Second Battle of Szolnok

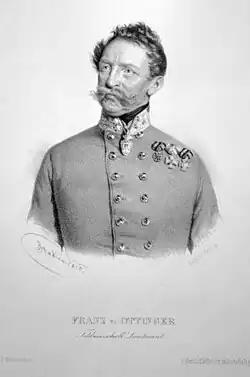
Franz von Ottinger

Damjanich at Cibakháza ordered to prepare for the march on 4 March at 4 p.m., and his troops began the crossing to the right bank's bridgehead that evening, half an hour after the last patrol of the imperials had left the area. After this was completed, the division - this time in a single column - marched along the right bank of the Tisza towards Szolnok; the Polish Uhlans formed the vanguard. To defend the bridgehead, Mesterházy's volunteer and national guard troops were left behind with the Hajdú half-battery. The column advanced in silence at night, without once encountering the Imperial outposts, to Várkony, where it camped and rested, and waited for the Knezić Brigade, which crossed the Tisza at Várkony and Vezseny on ferries and boats. After their arrival, the strength of the reinforced 8th Division increased to about 9,000 men and 26 guns. At the end of the rest, the column continued northwards, and a company of the 2nd Hussar Regiment (probably the 1st Colonel) company was detached to damage the railway again between Szolnok and Abony. However, this operation failed. After a while the commander of the unit, Captain Count Alexander Wartensleben, left the company behind, claiming that he want to reconnoiter, led a patrol of 8 hussars towards Abony, where he left his men and went to the Austrian outposts and surrendered. Therefore, the company returned, without finishing its mission, to the column which approached the town of Szolnok in the foggy dawn around 6 a.m., an hour and a half later than the previously agreed attack time (half past 4). Wartensleben's purpose in giving himself up was of course to inform General Ferenc Ottinger of the Hungarian attack, but by this time (8 o'clock) Karger had already informed him of it by sending an envoy with locomotive on the railroad.